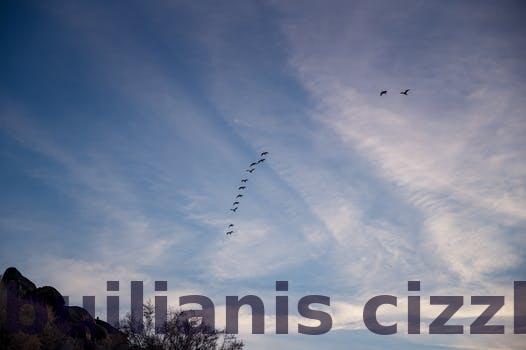
Label: Watermark